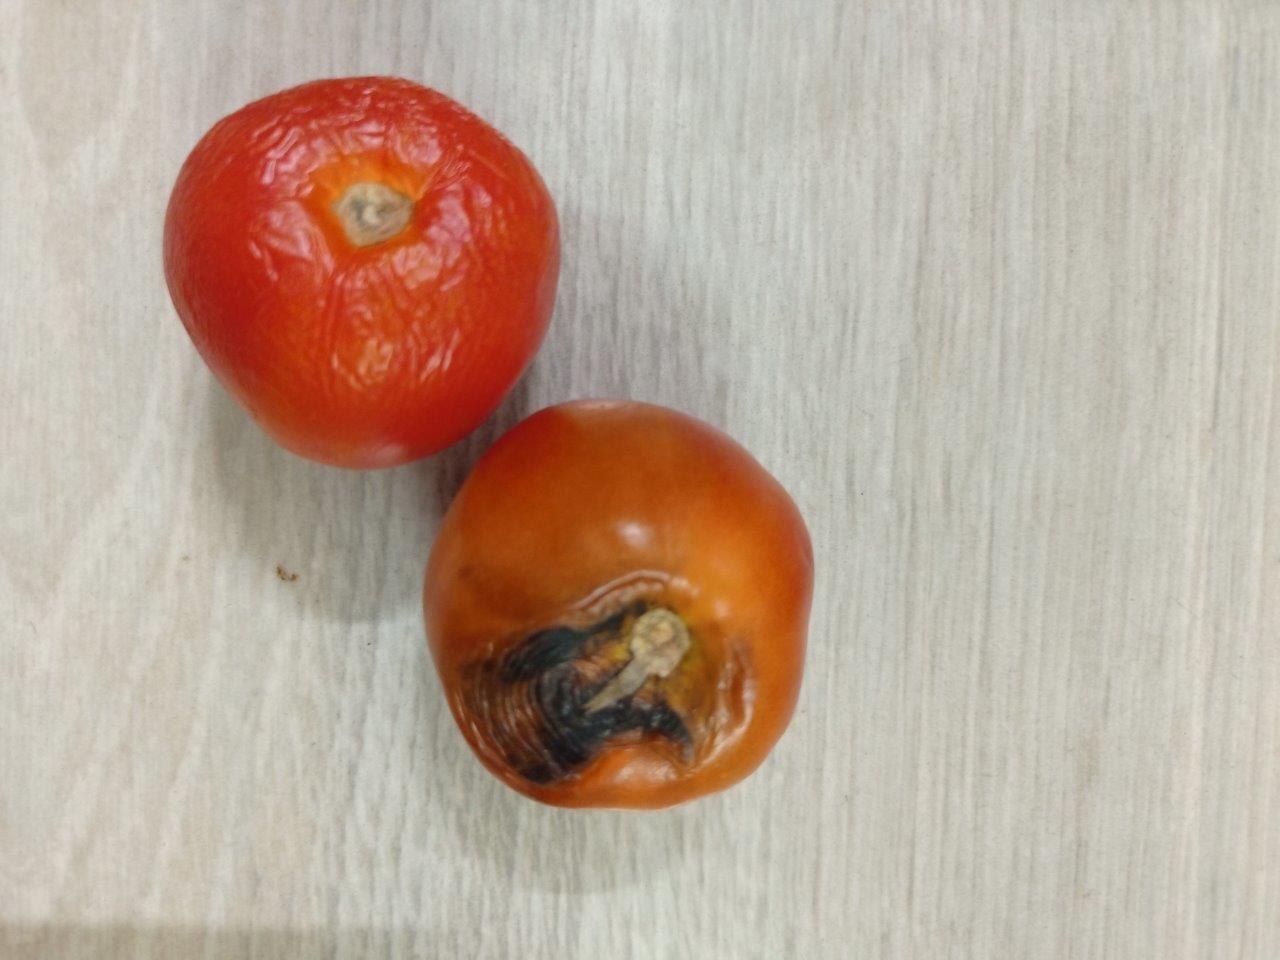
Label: Rotten